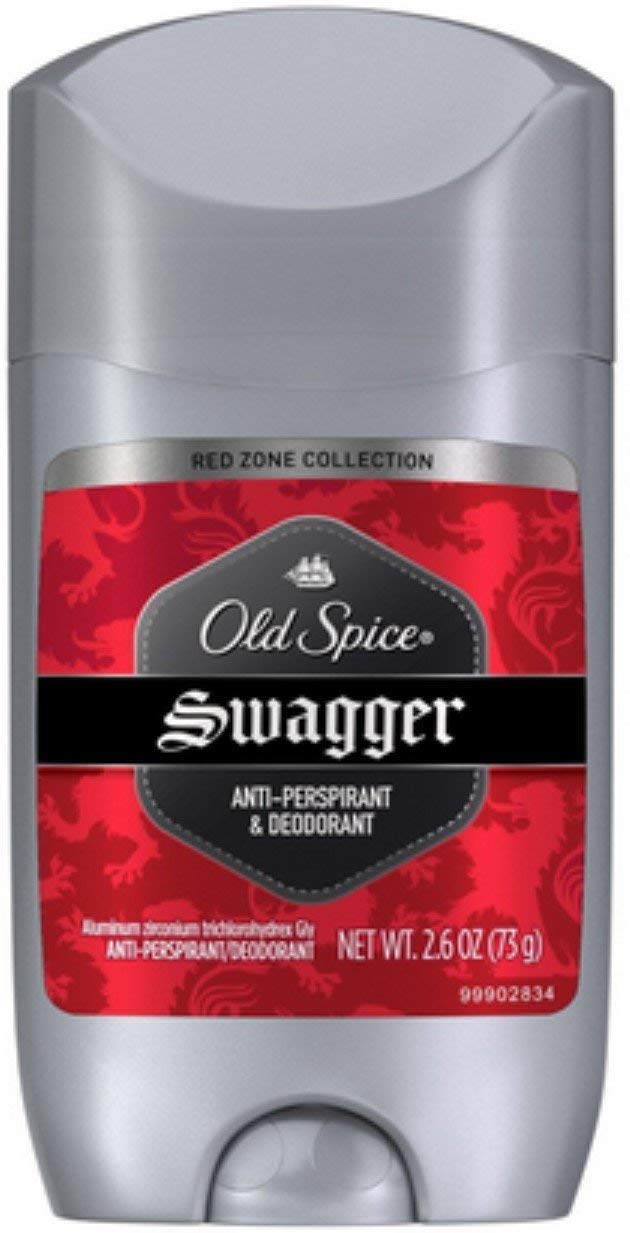
Old Spice Rz Inv Sld Swag Size 2.6z Old Spice Red Zone Swagger Invisible Solid Anti-Perspirant Deodorant
Category: All Beauty
Size:Pack of 11 For the most up to date information, we recommend you visit the manufacturer website for the best product details, including ingredients, hazards, directions and warnings. This product offering is for 11 Retail Package
Features: Product of Old Spice | Pack of 11